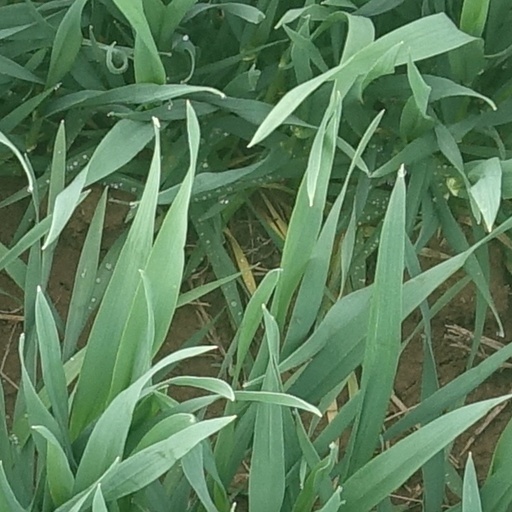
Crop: wheat